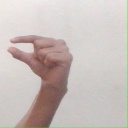
अक्षर: ग